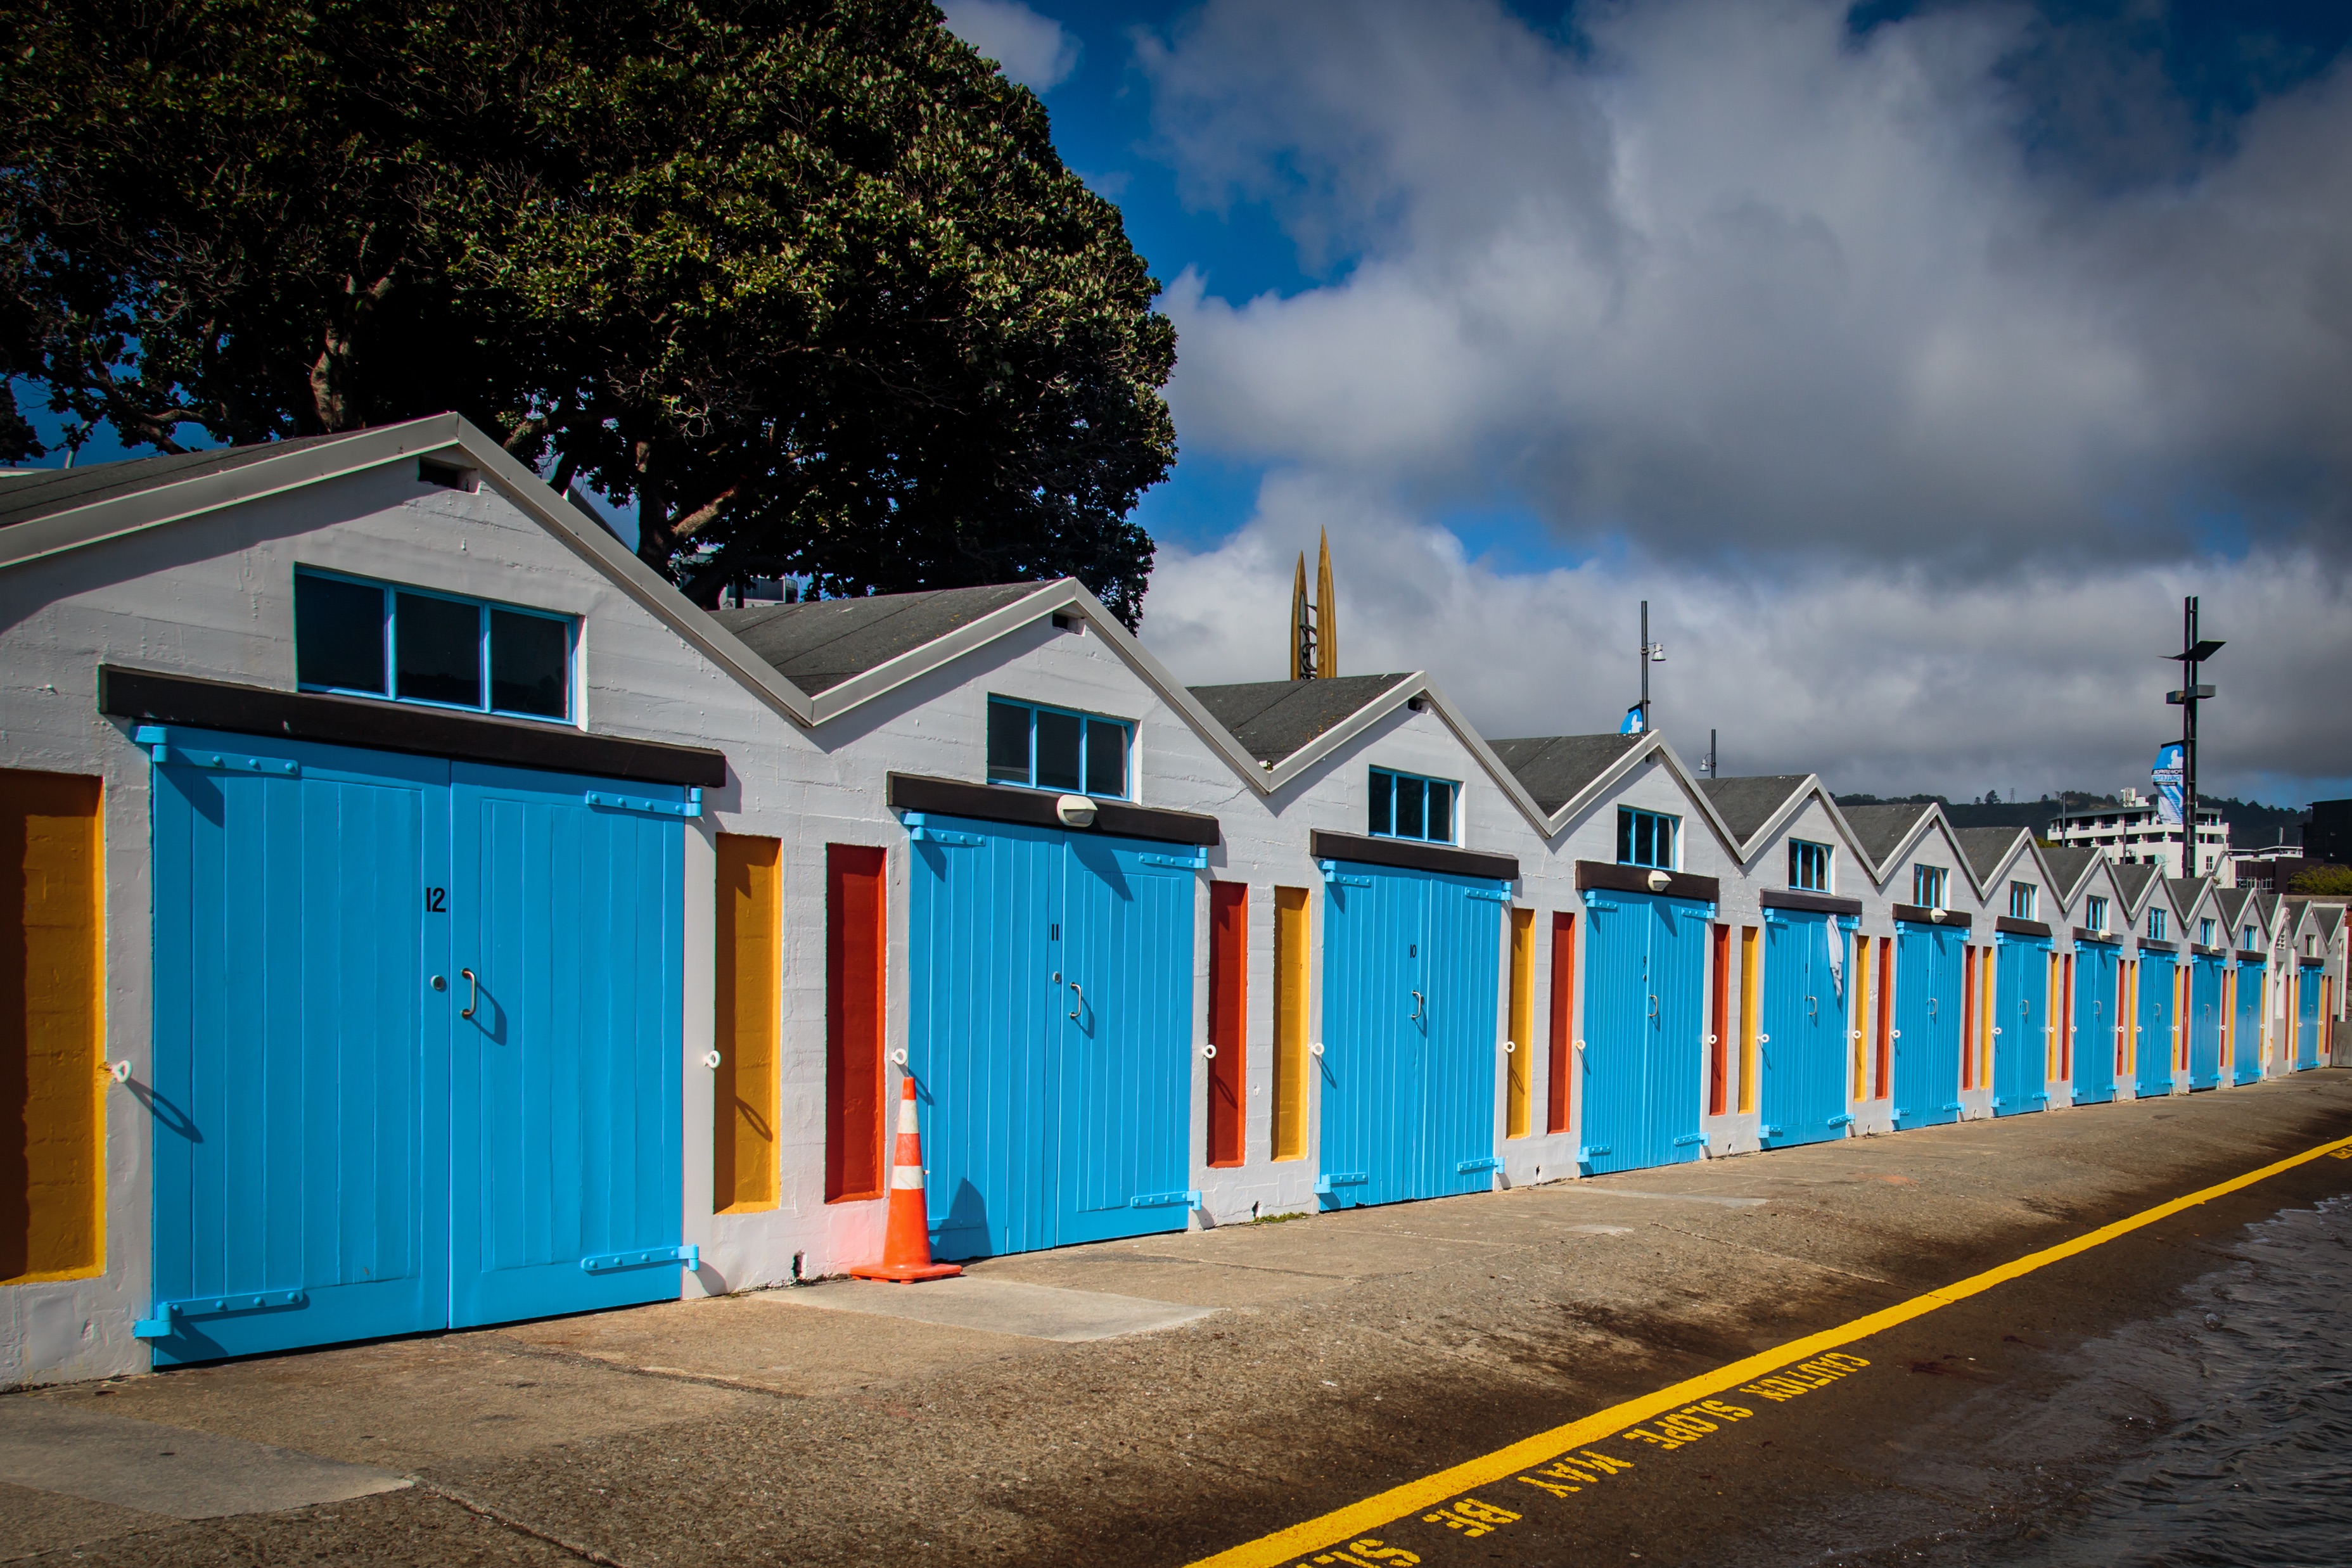
house, color, facade, blue, urban area